Noel Fisher

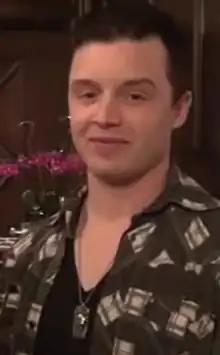
Fisher in 2014

Noel Roeim Fisher (born March 13, 1984) is a Canadian actor. He is known for his portrayal of Mickey Milkovich on the Showtime series "Shameless", as well as his portrayal of Cael Malloy on the FX series "The Riches". He played Ellison "Cotton Top" Mounts in the Emmy Award-winning miniseries "Hatfields & McCoys," bully Troy McGinty in "Max Keeble's Big Move" (2001), Vladimir, a 1,500-year-old vampire in "" (2012), and Michelangelo in "Teenage Mutant Ninja Turtles" (2014) and its sequel "" (2016). Fisher has also acted in shows such as "", "Lie to Me", and "Bones".